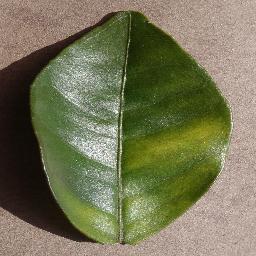
Label: Orange___Haunglongbing_(Citrus_greening)